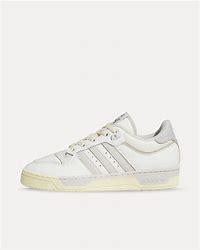
Brand: Adidas
Model: Rivalry 86